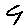
Label: 9